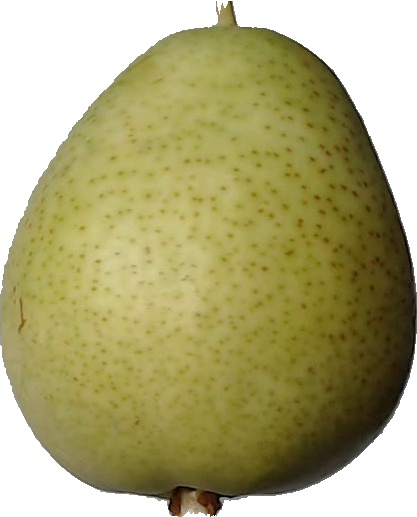
Label: pear_1